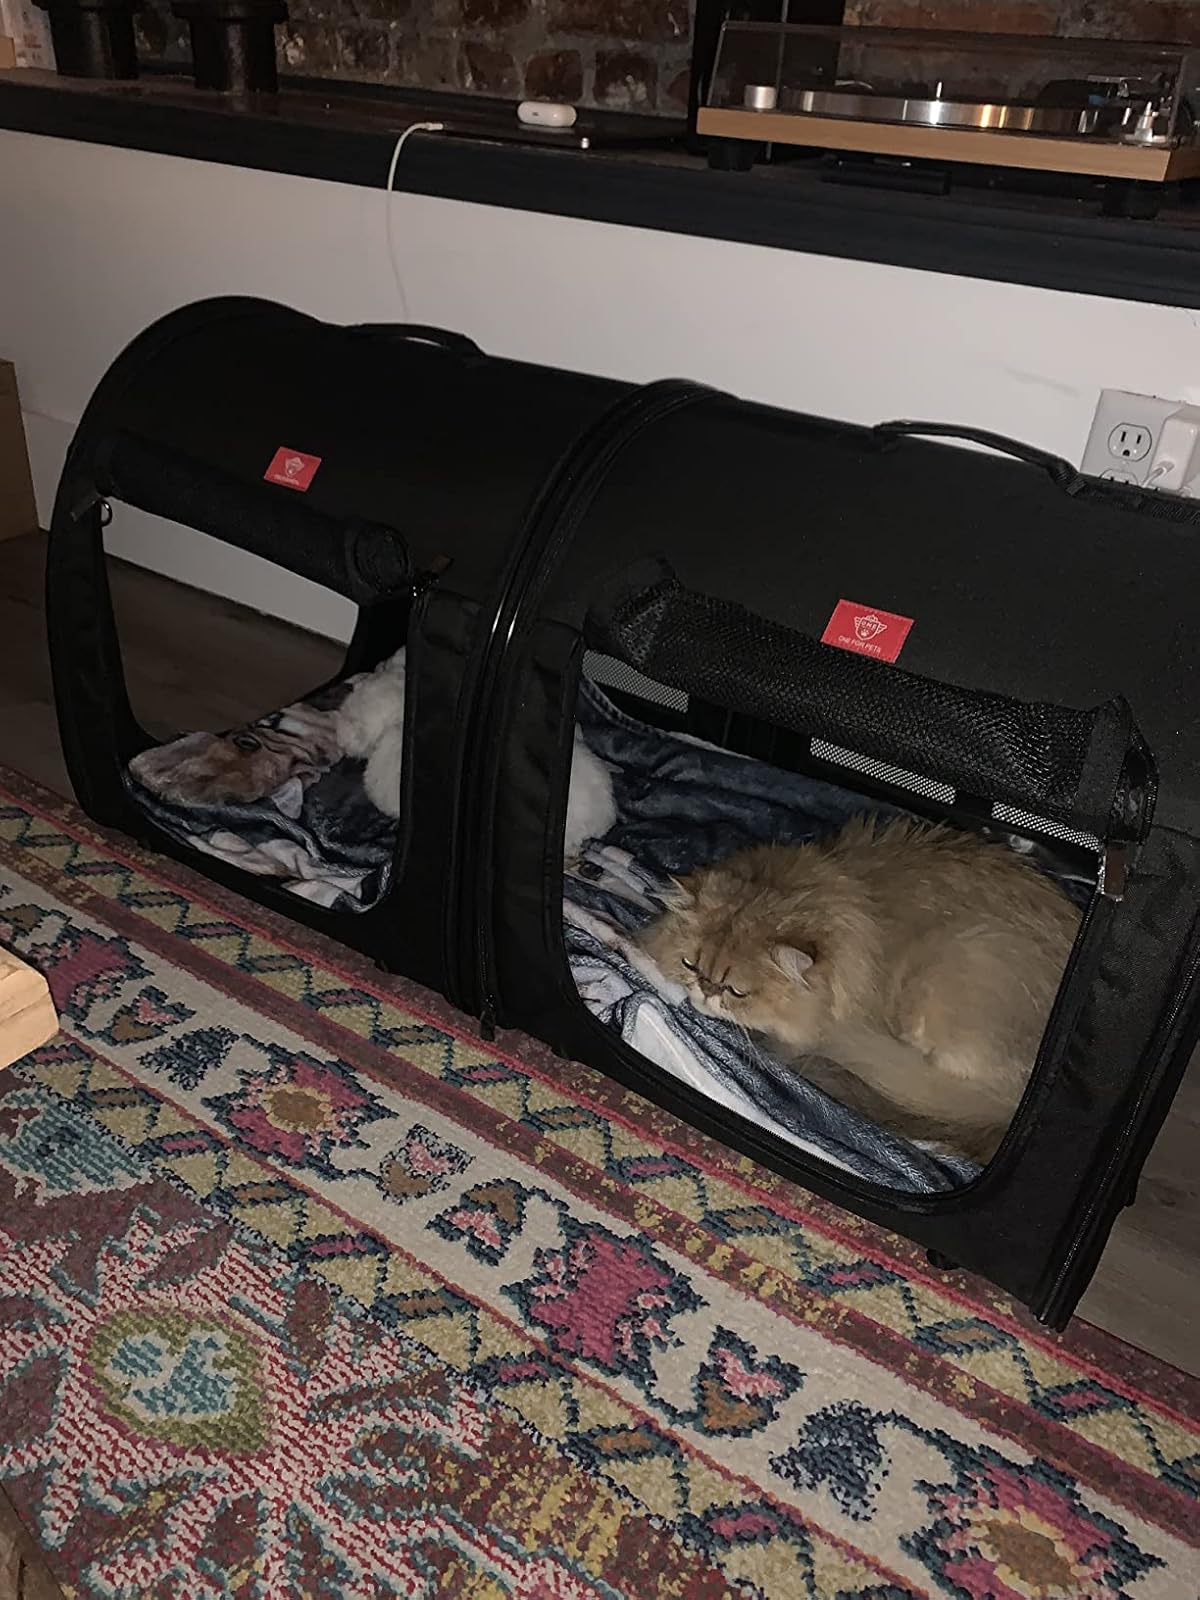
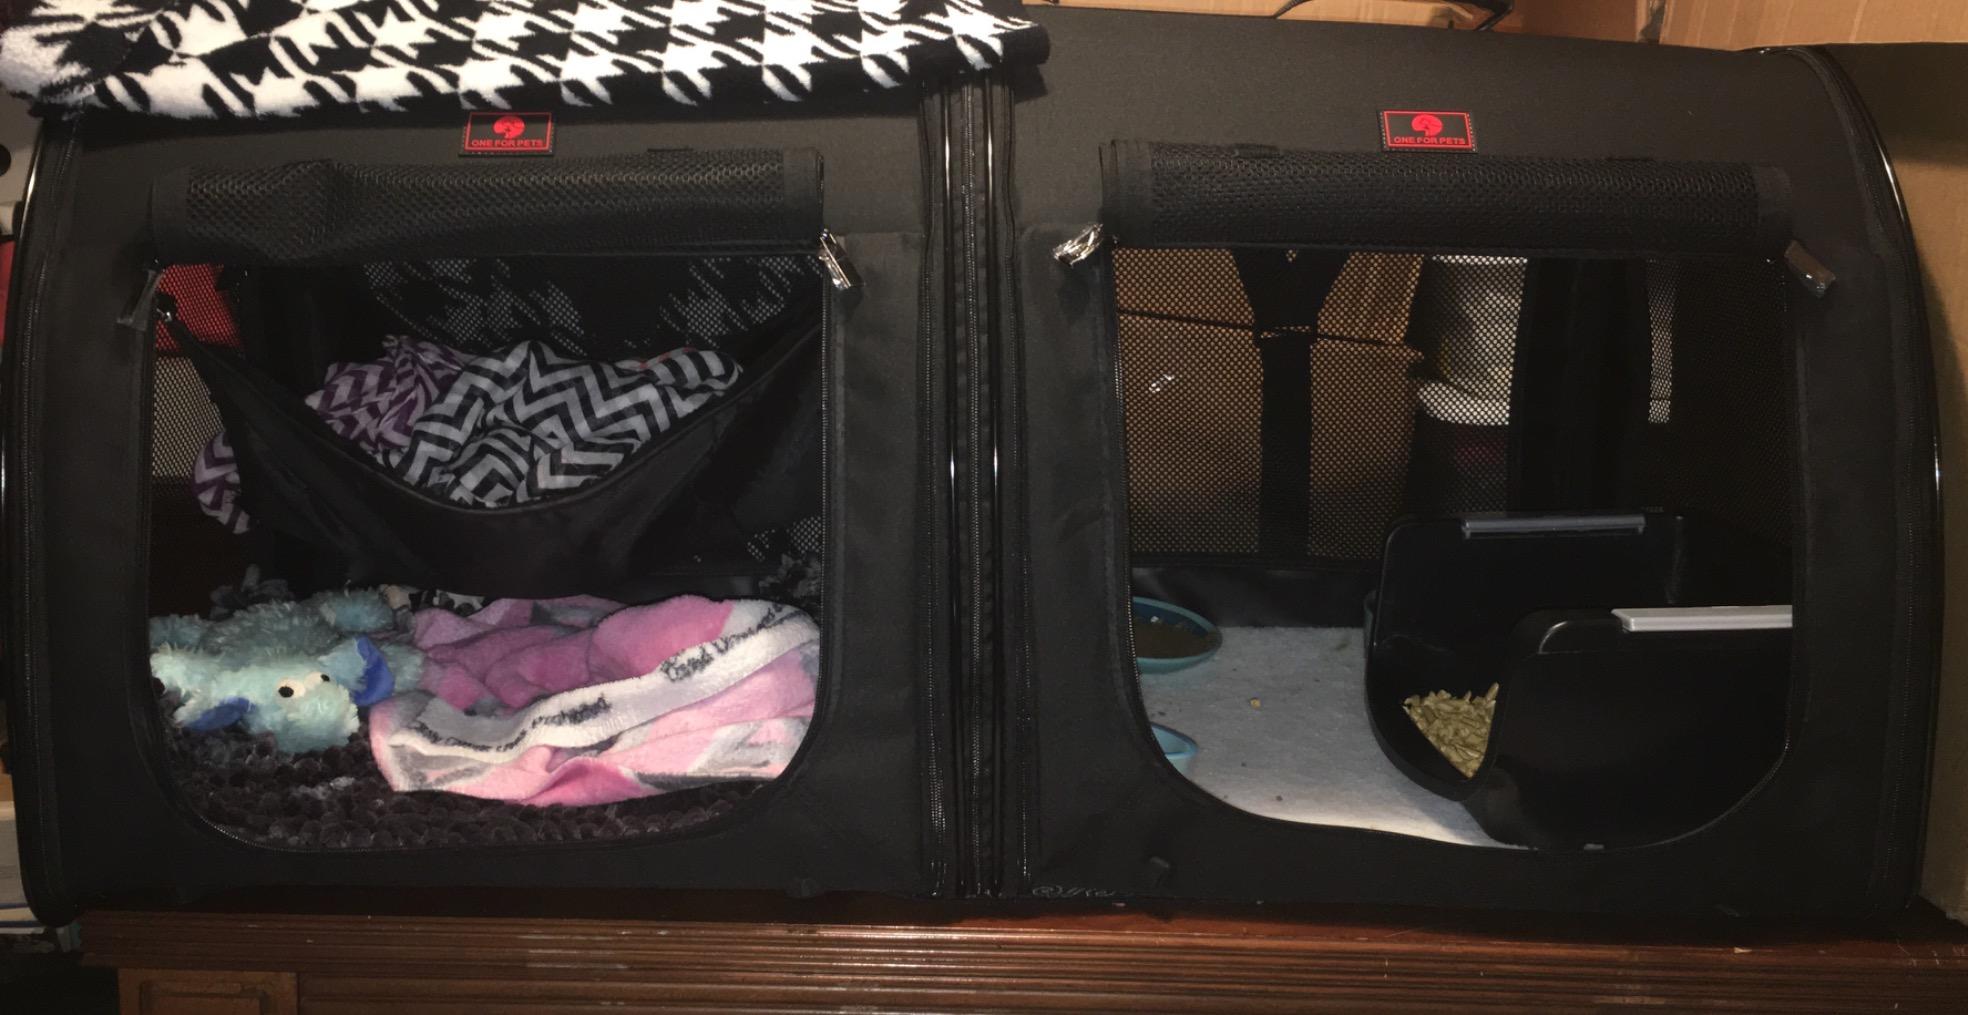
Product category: items_kennel
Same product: yes